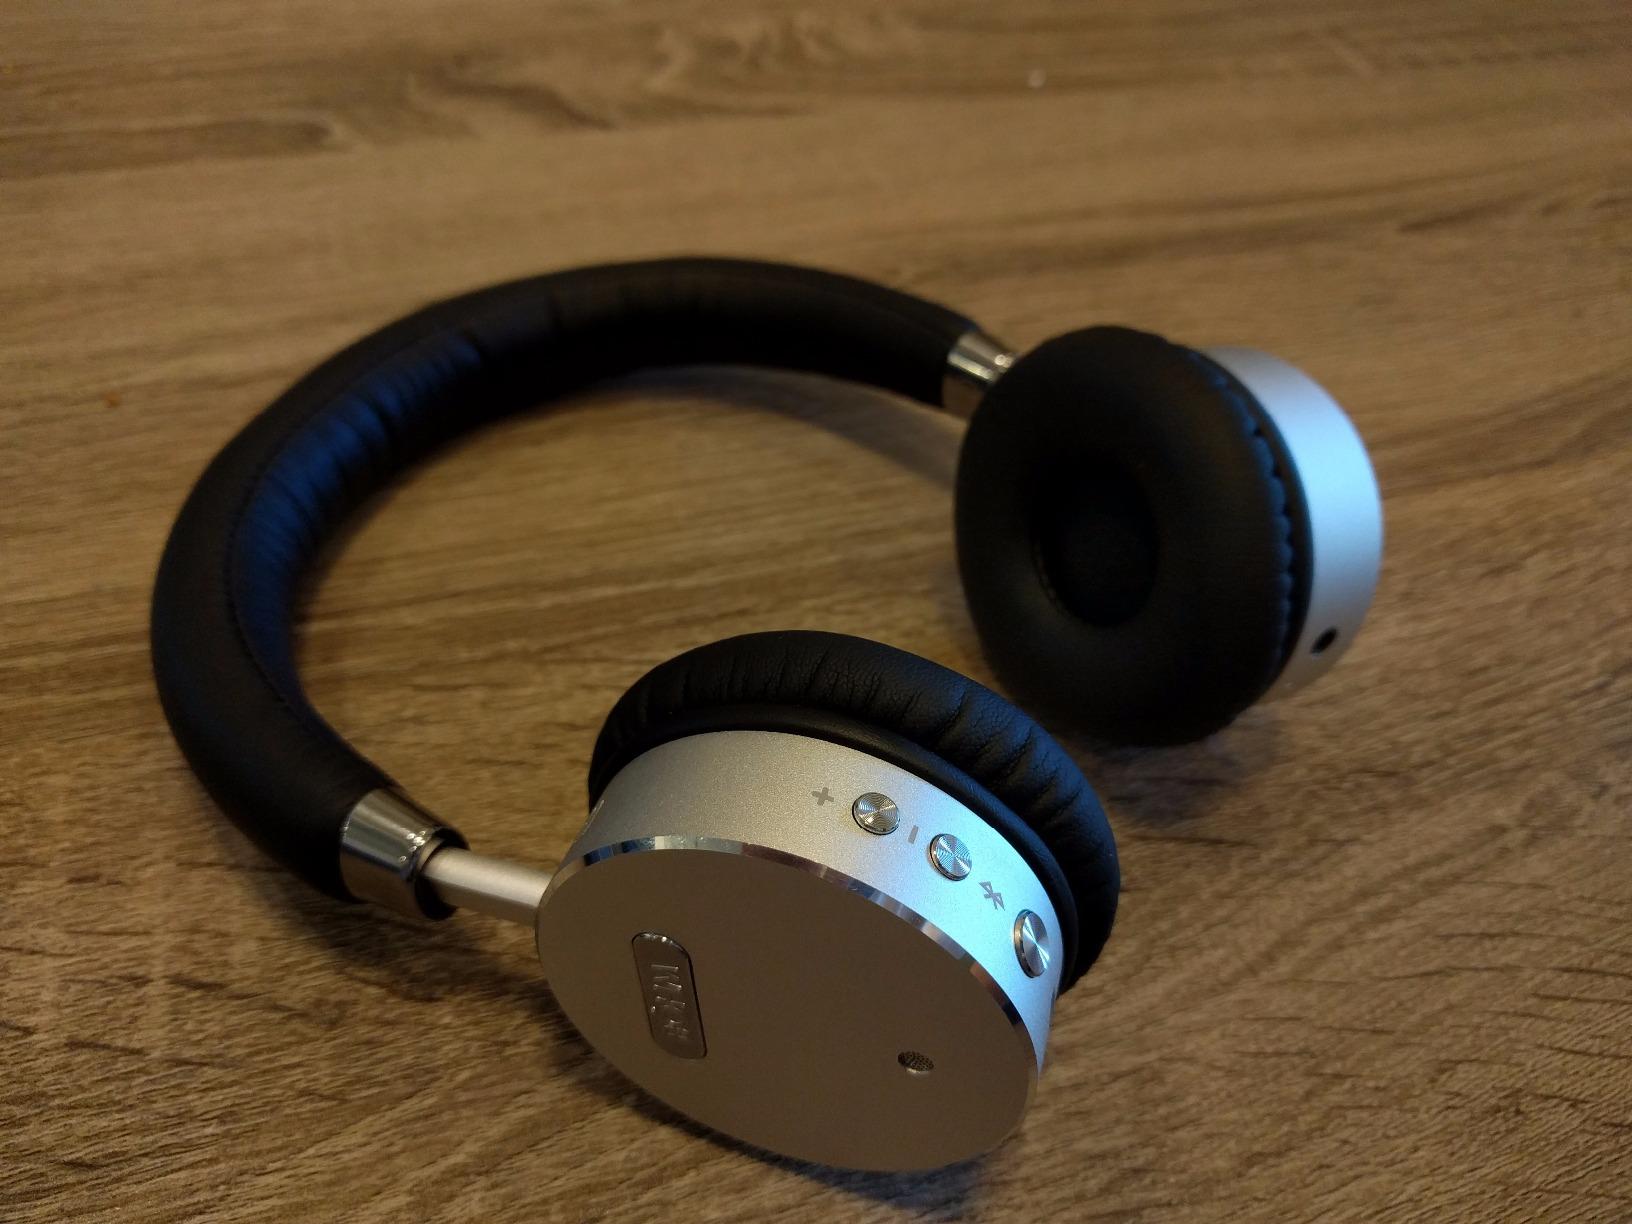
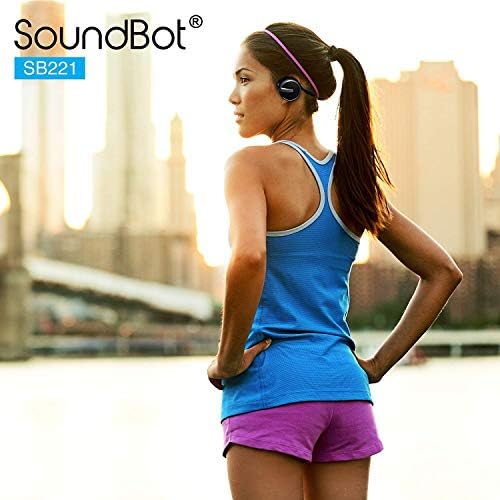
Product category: headphones
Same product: no